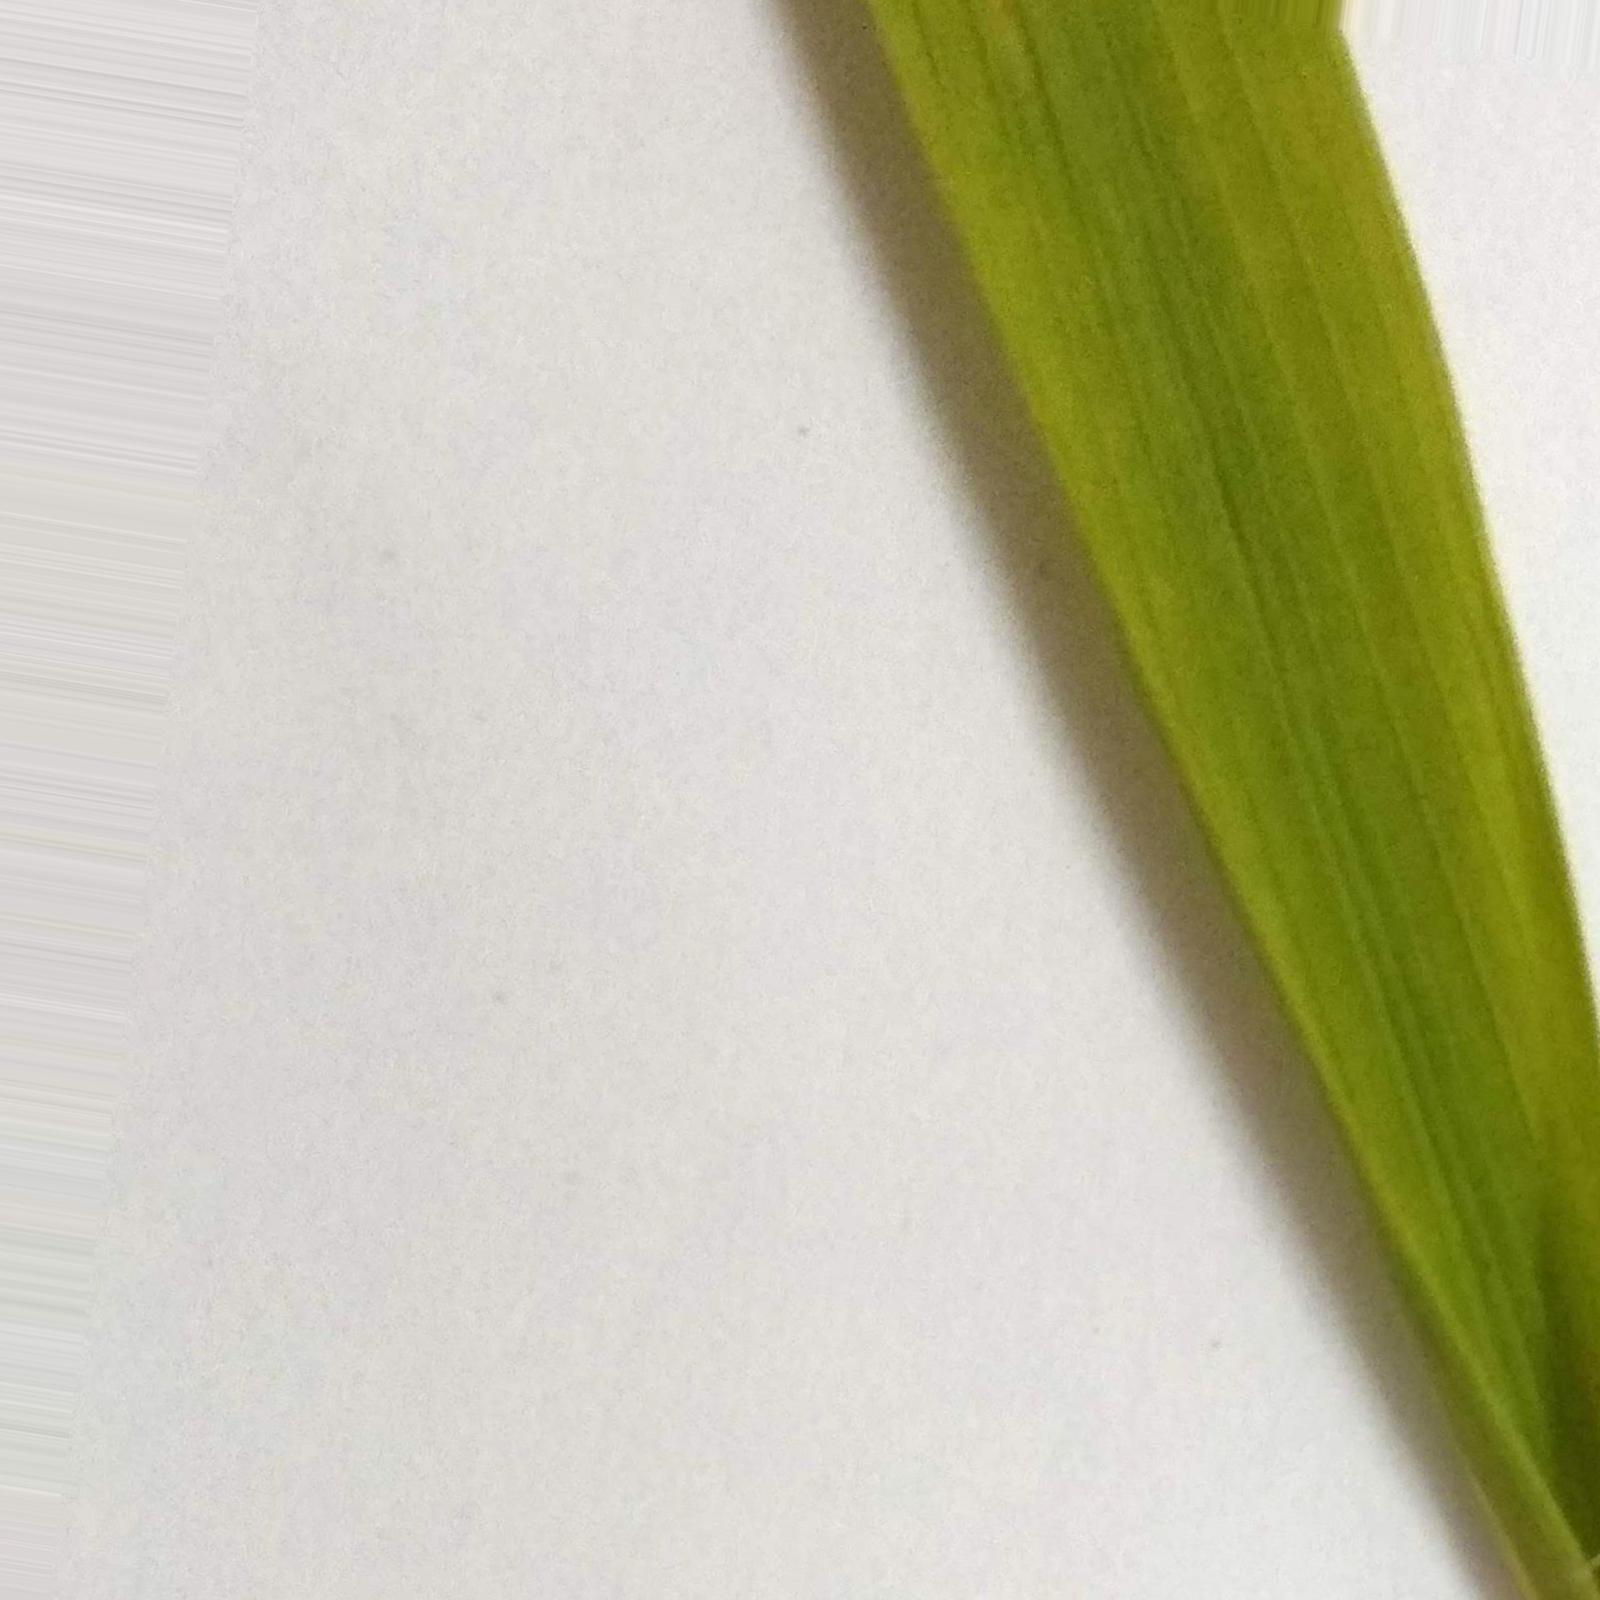
Nhãn: Healthy